Cultural depictions of Charles II of England

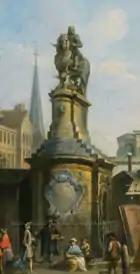
Equestrian statue of Charles II trampling Cromwell, erected 1672

Sir Robert Vyner (1631–1688) supplied the regalia for the restoration of Charles II, and was appointed as the King's goldsmith in 1661. He was as much a banker as a goldsmith, and was knighted for his services in 1661 and was Lord Mayor of London in 1674. To show his devotion to the king, Vyner purchased a statue made in Italy for the Polish ambassador in London. It depicted the general, later King John Sobieski on a horse trampling a Turk.